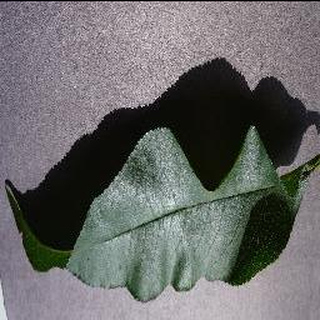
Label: healthy_peach